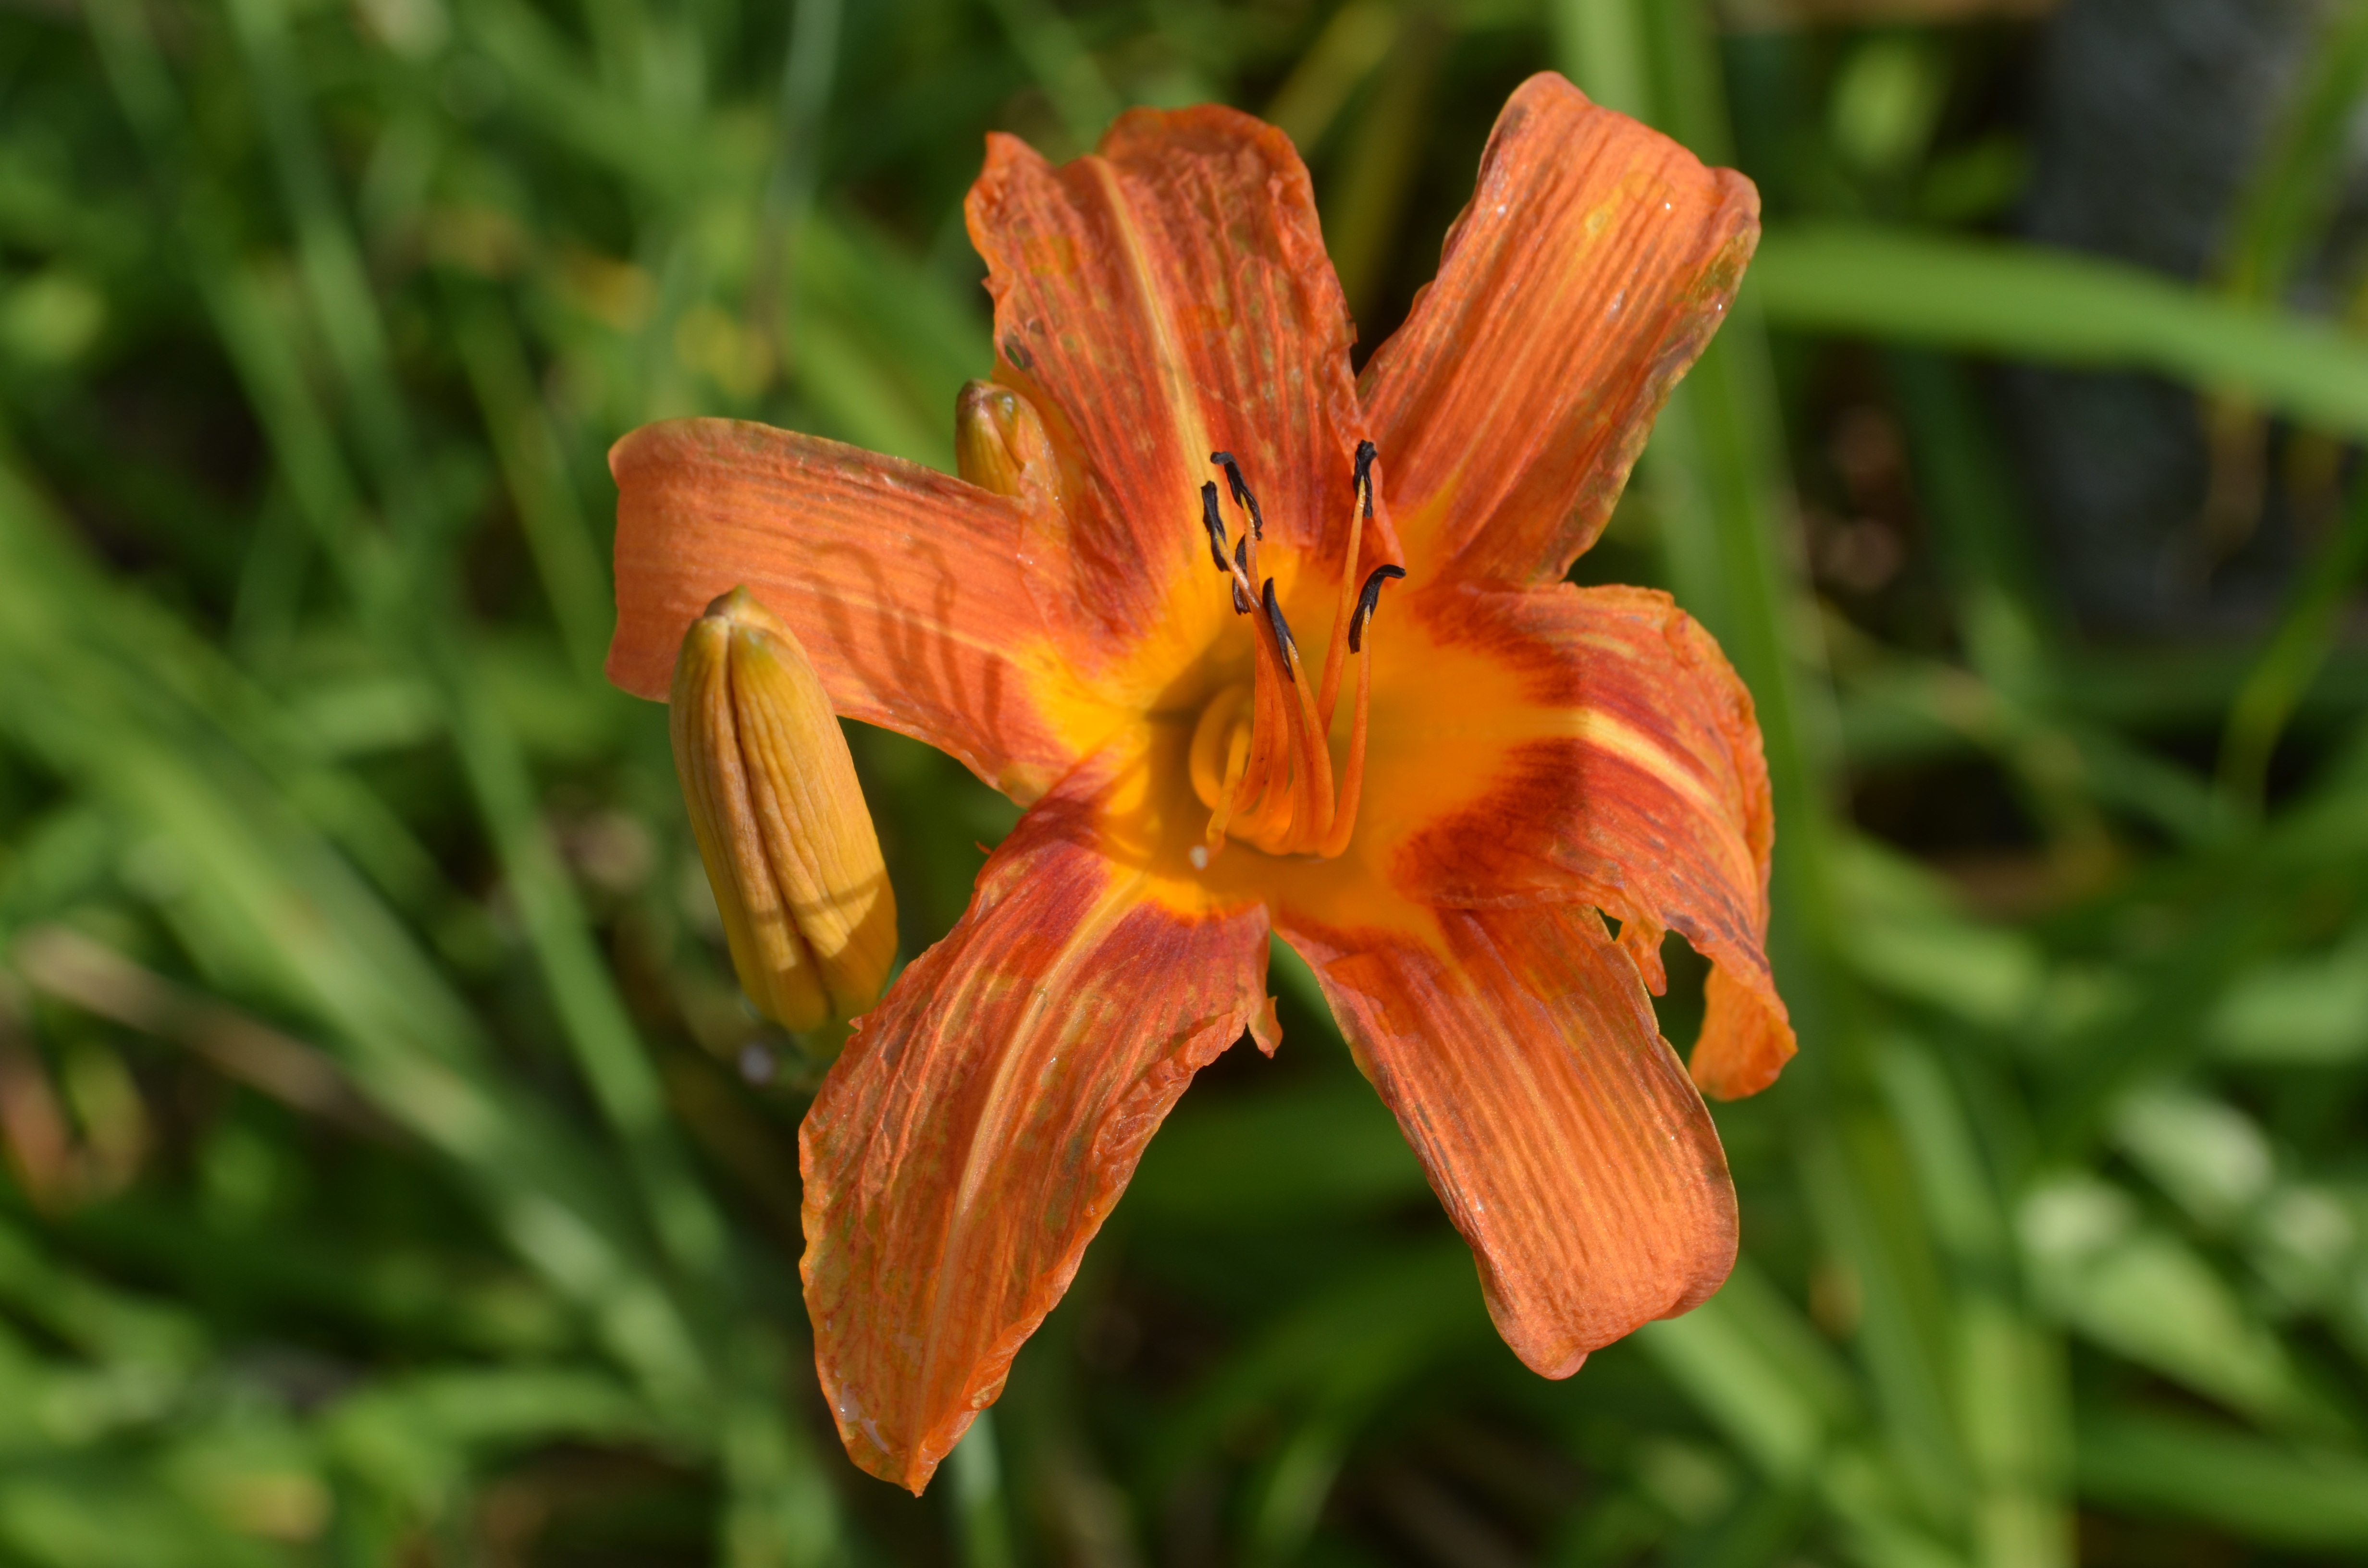
nature, plant, flower, spring, botany, garden, flora, outdoors, lily, daylily, macro photography, flowering plant, orange lily, plant stem, land plant